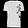
Label: T - shirt / top